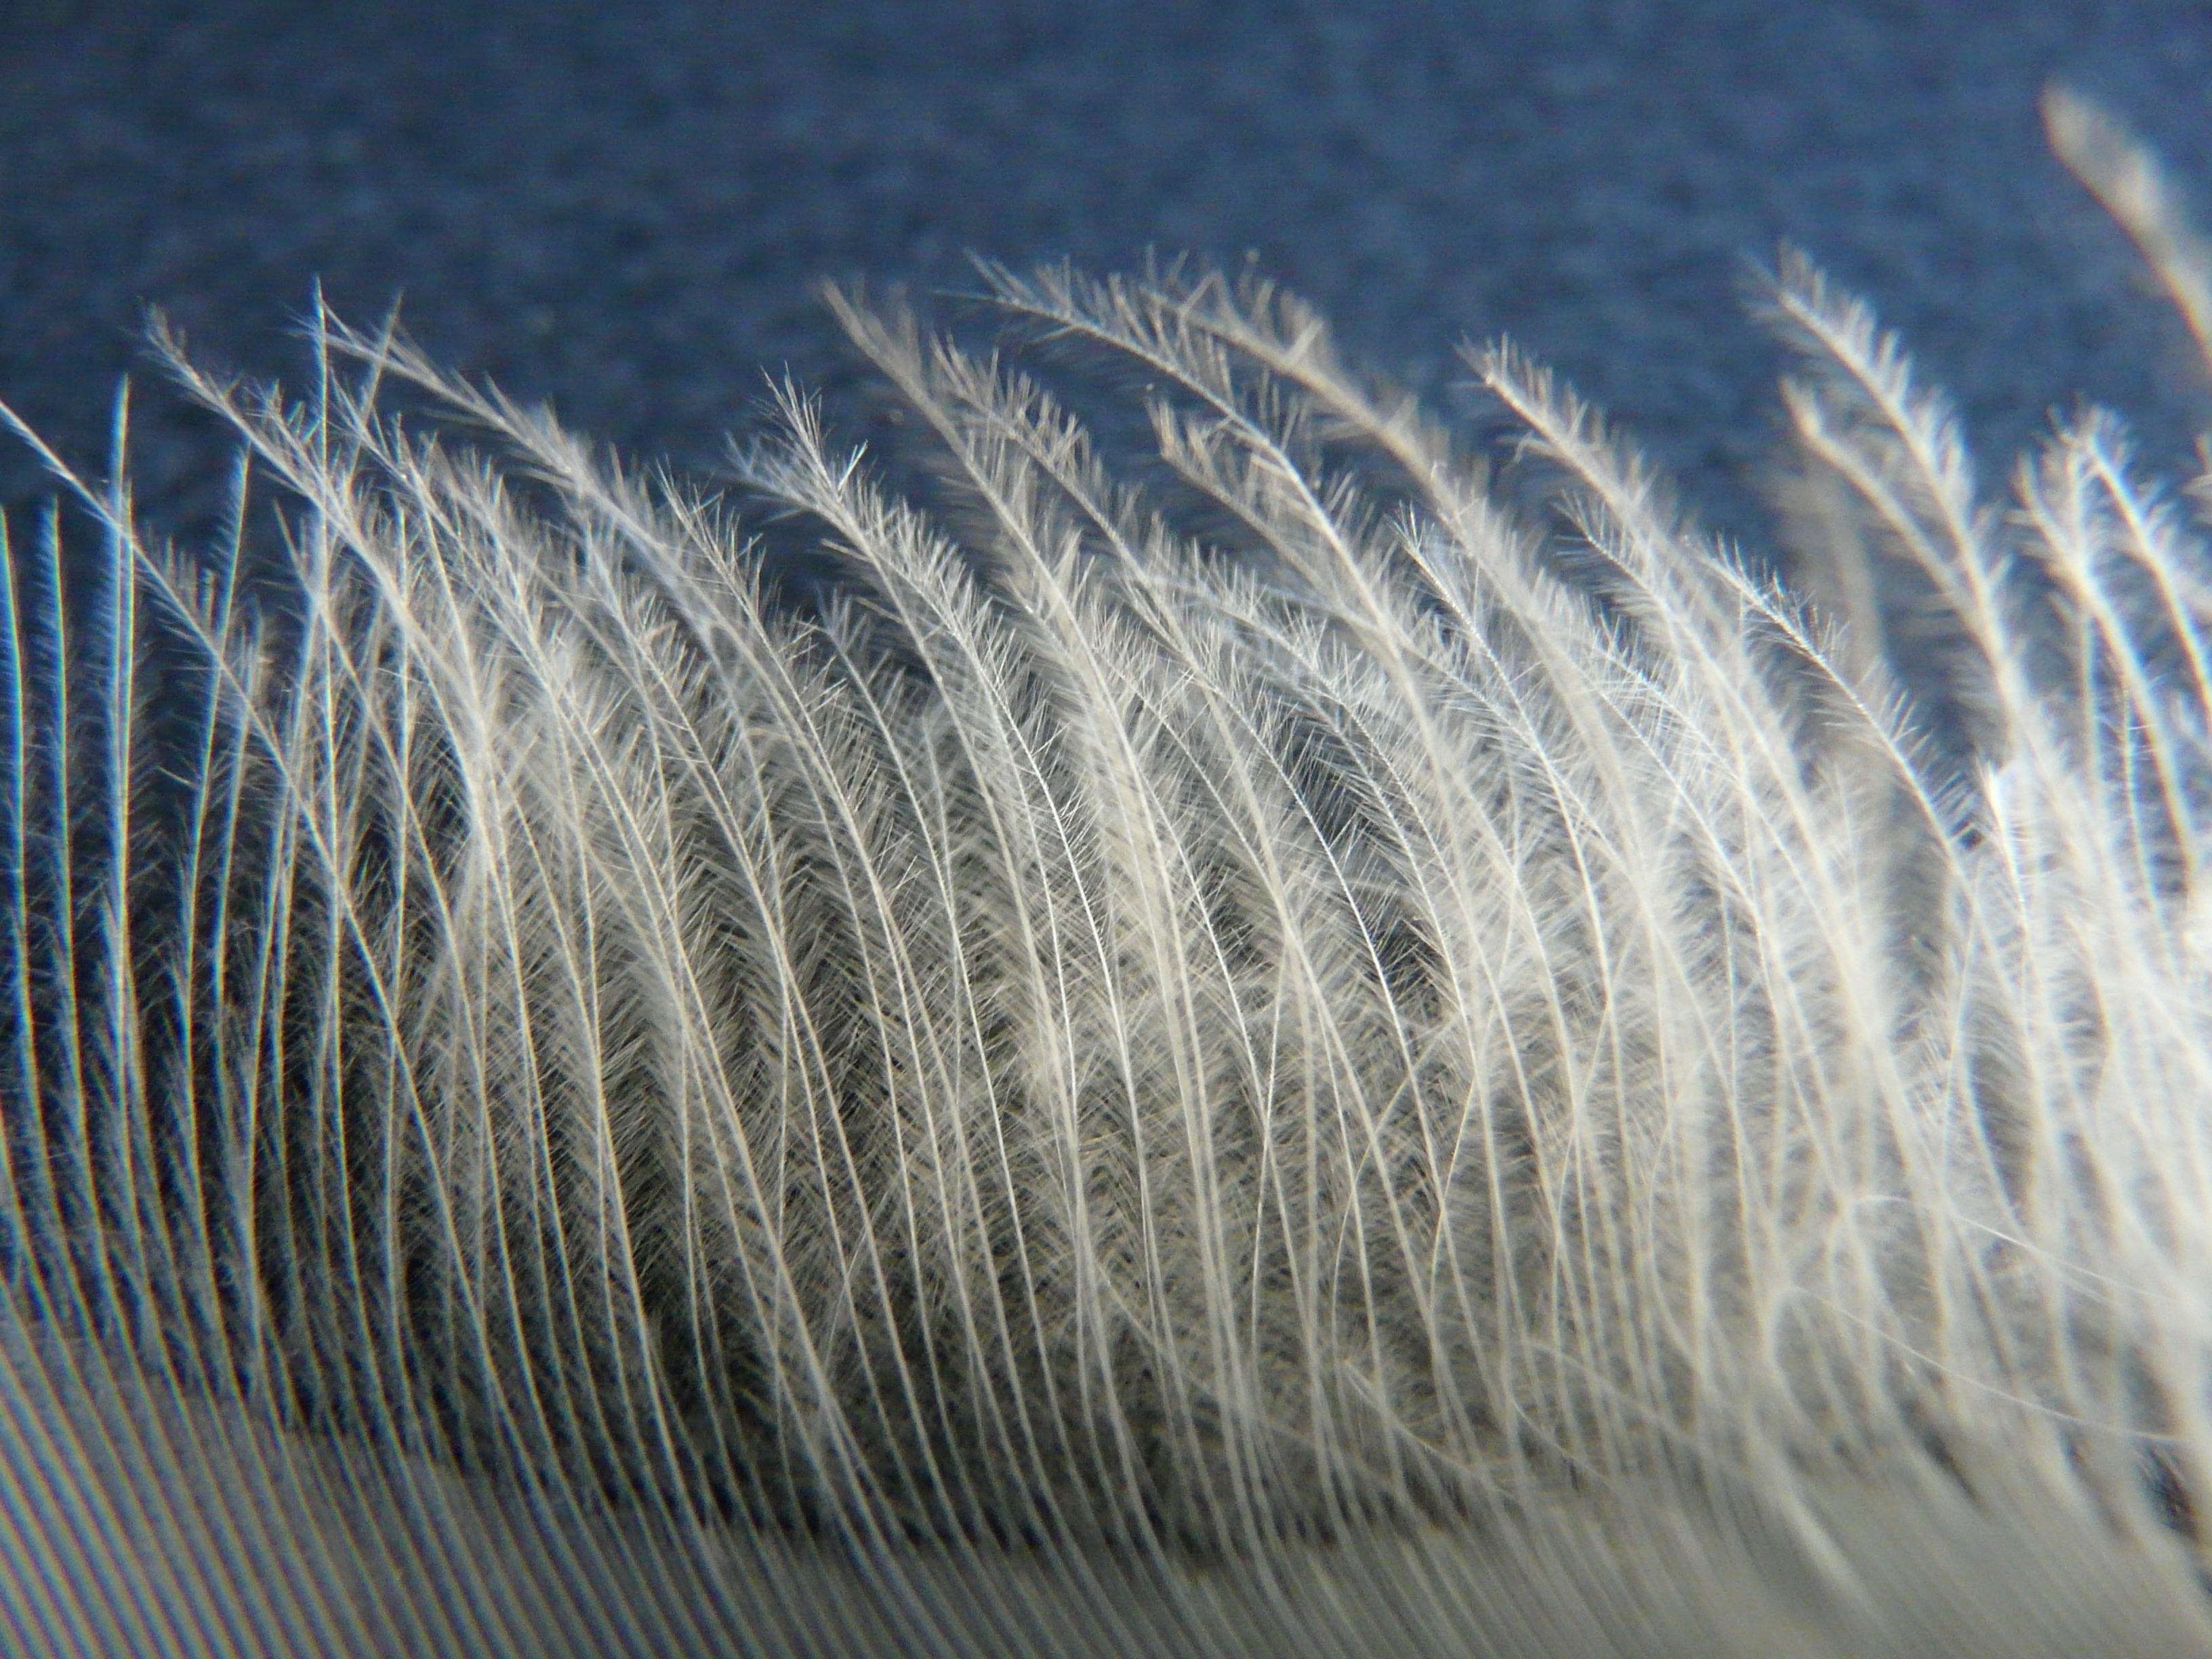
grass, sand, wing, light, sky, white, sunlight, wave, wind, frost, fly, spring, fluffy, blue, feather, material, close up, swan, down, filigree, macro photography, airy, slightly, bird feather, lightweight, swan feather, animal springs, grass family, wind wave